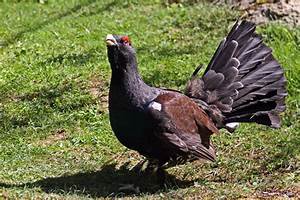
Label: gallina